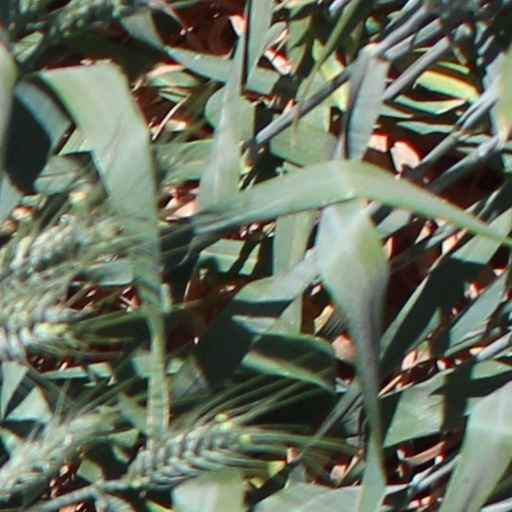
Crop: wheat